University of Santo Tomas

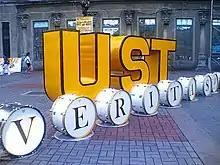
The bass drums of the UST Yellow Jackets pep squad showing "veritas", the university's motto

The Hall of Philippine Religious Images houses images collected from the various provinces of the country. Part of its collection includes the largest ivory crucifix ever made in the Philippines, which was controversially featured in the October 2012 issue of "National Geographic".